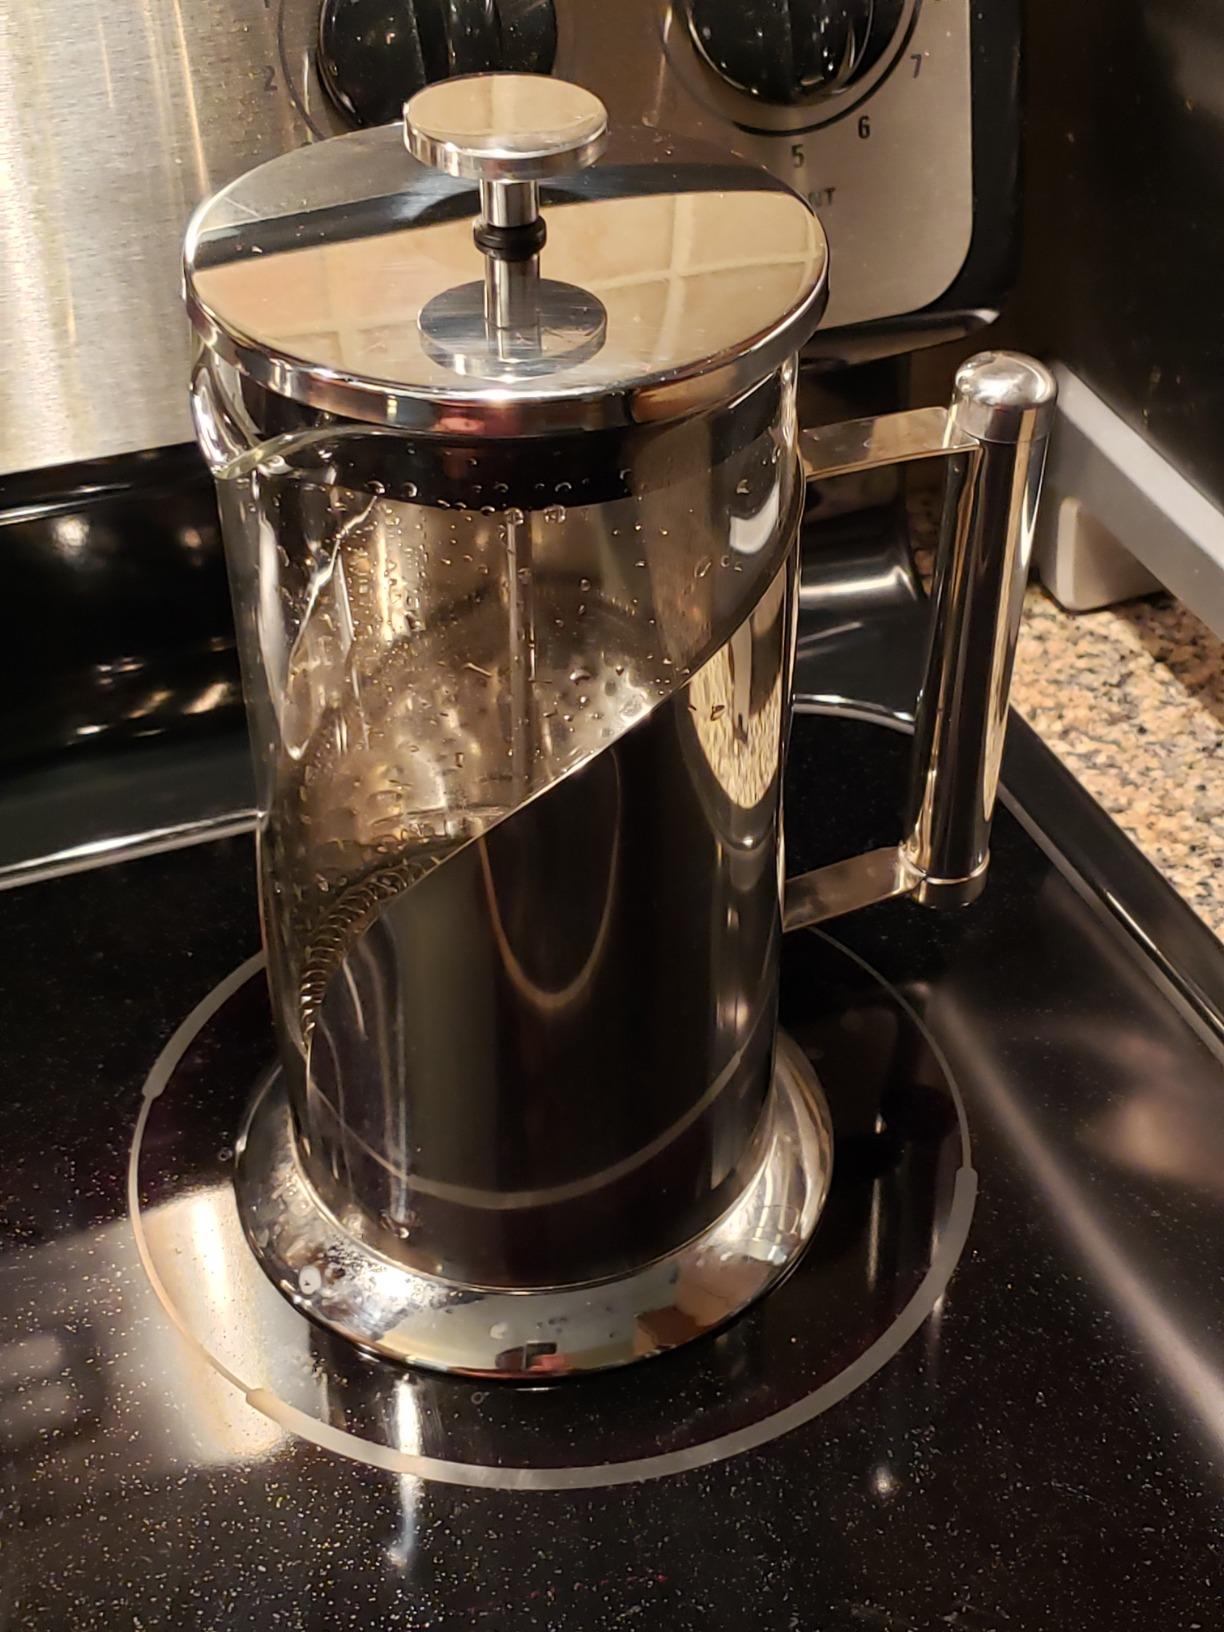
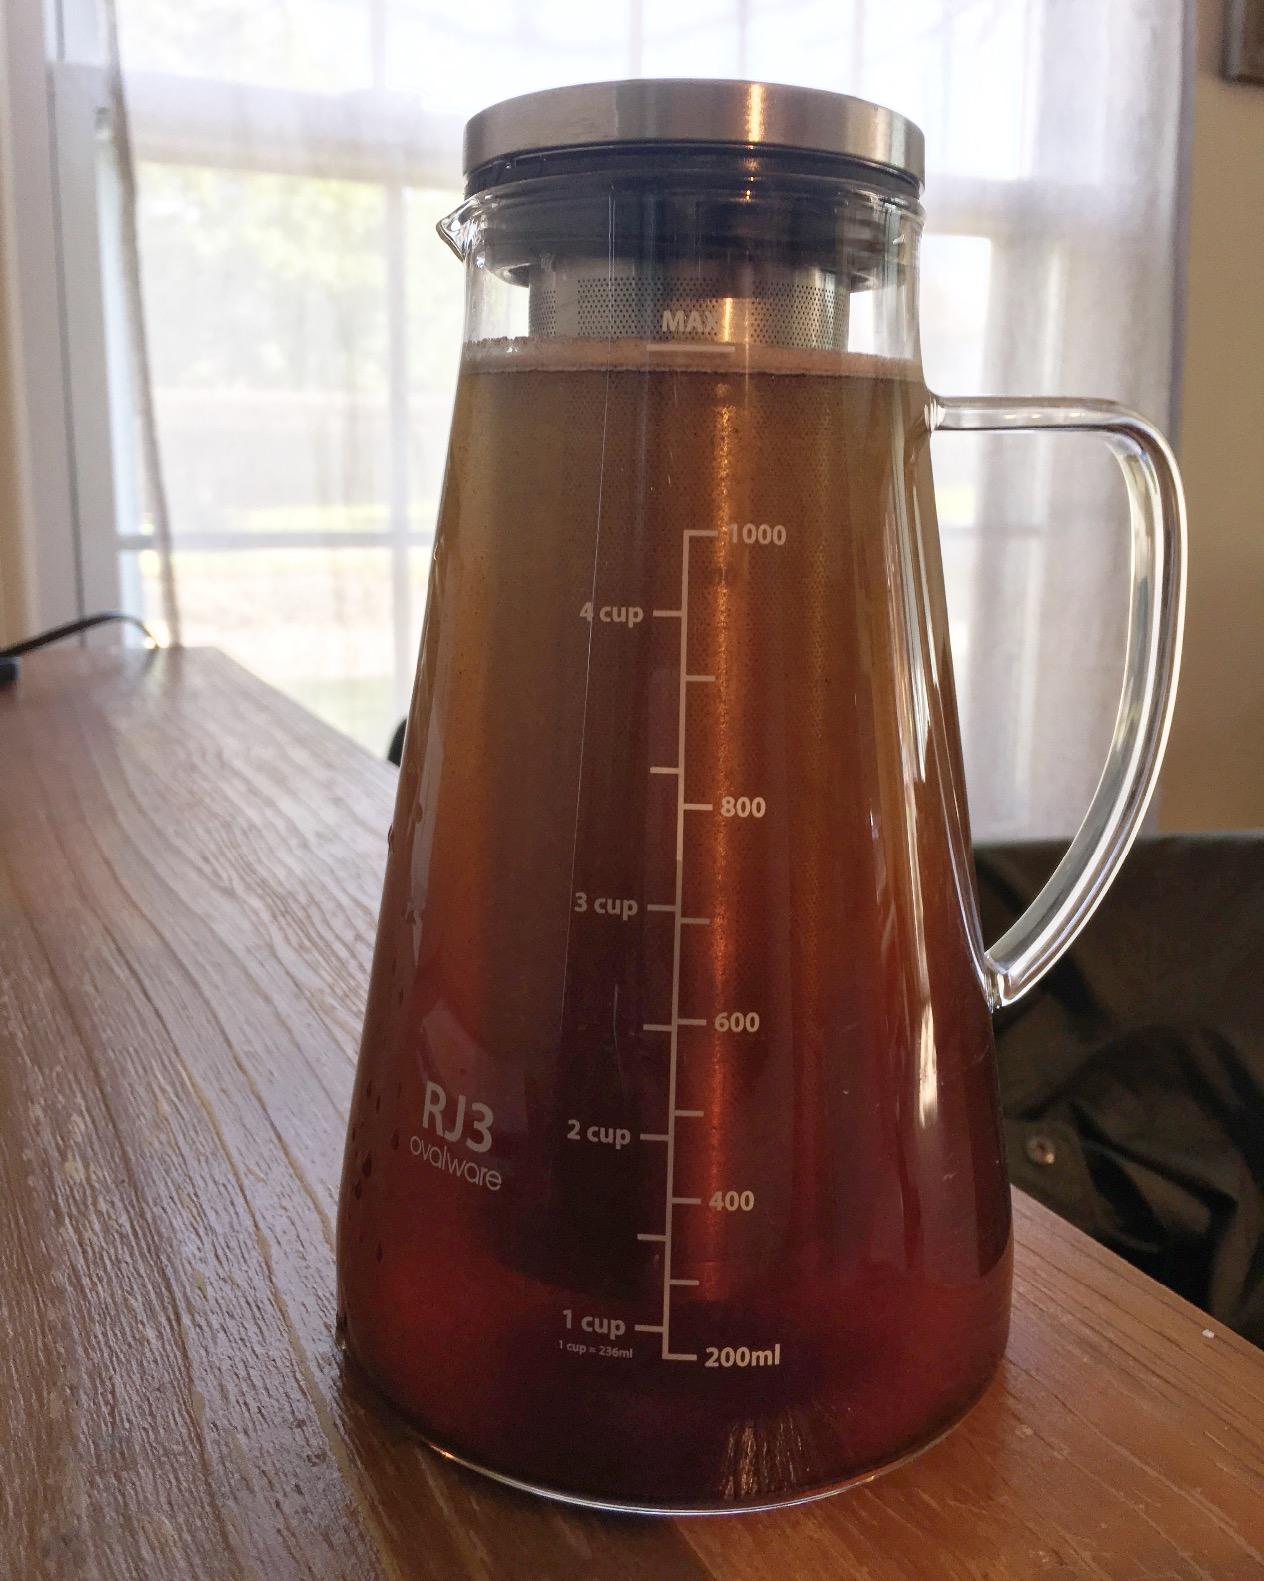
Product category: items_tea
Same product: no